Dairy Campus

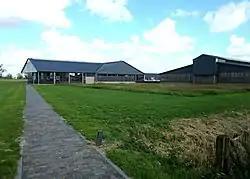
The dairy barn with the rotary milking parlor, where most of the cows at the Dairy Campus are milked.

The Dairy Campus is the (only remaining) centre for scientific research and practical training in the field of dairy farming in the Netherlands. The test farm is used to gather data which can be employed to invent new, innovative ways of running a farm and processing dairy products. As a subdivision of Wageningen University, the Dairy Campus focuses on achieving and promoting close cooperation between the scientific community, education and the agricultural sector. Students from "middelbaar beroepsonderwijs" (job-oriented secondary education), "hoger beroepsonderwijs" (job-oriented higher education) as well as universities can perform the practical stages of their education at the Dairy Campus or take classes in practical training there. It is also possible for them to get busy exploring scientists' ideas in provisional research projects. And companies can pay to have their products tested in the suitable environment of the Dairy Campus.